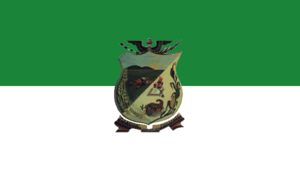
Chillanes est un canton d'Équateur situé dans la province de Bolívar.
Cet article présente une liste des principales villes d'Équateur jusqu'en 2012.